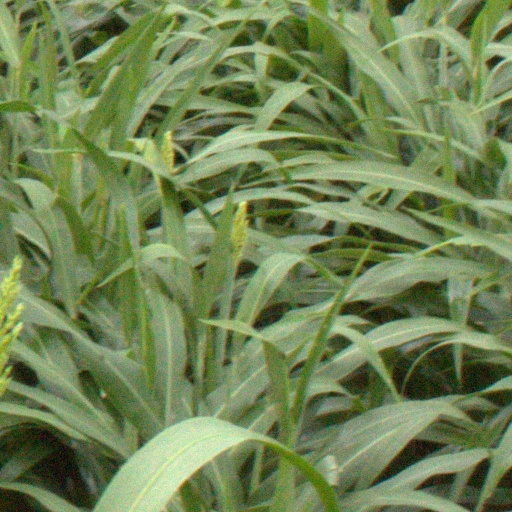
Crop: sorghum